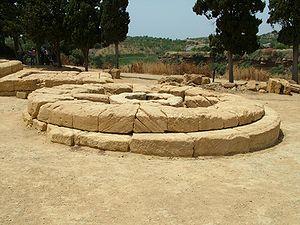
La zone archéologique d'Agrigente, en Sicile, comprend le « parc archéologique de la Vallée des Temples », et d'autres vestiges situés sur l'acropole et en divers lieux de la ville.